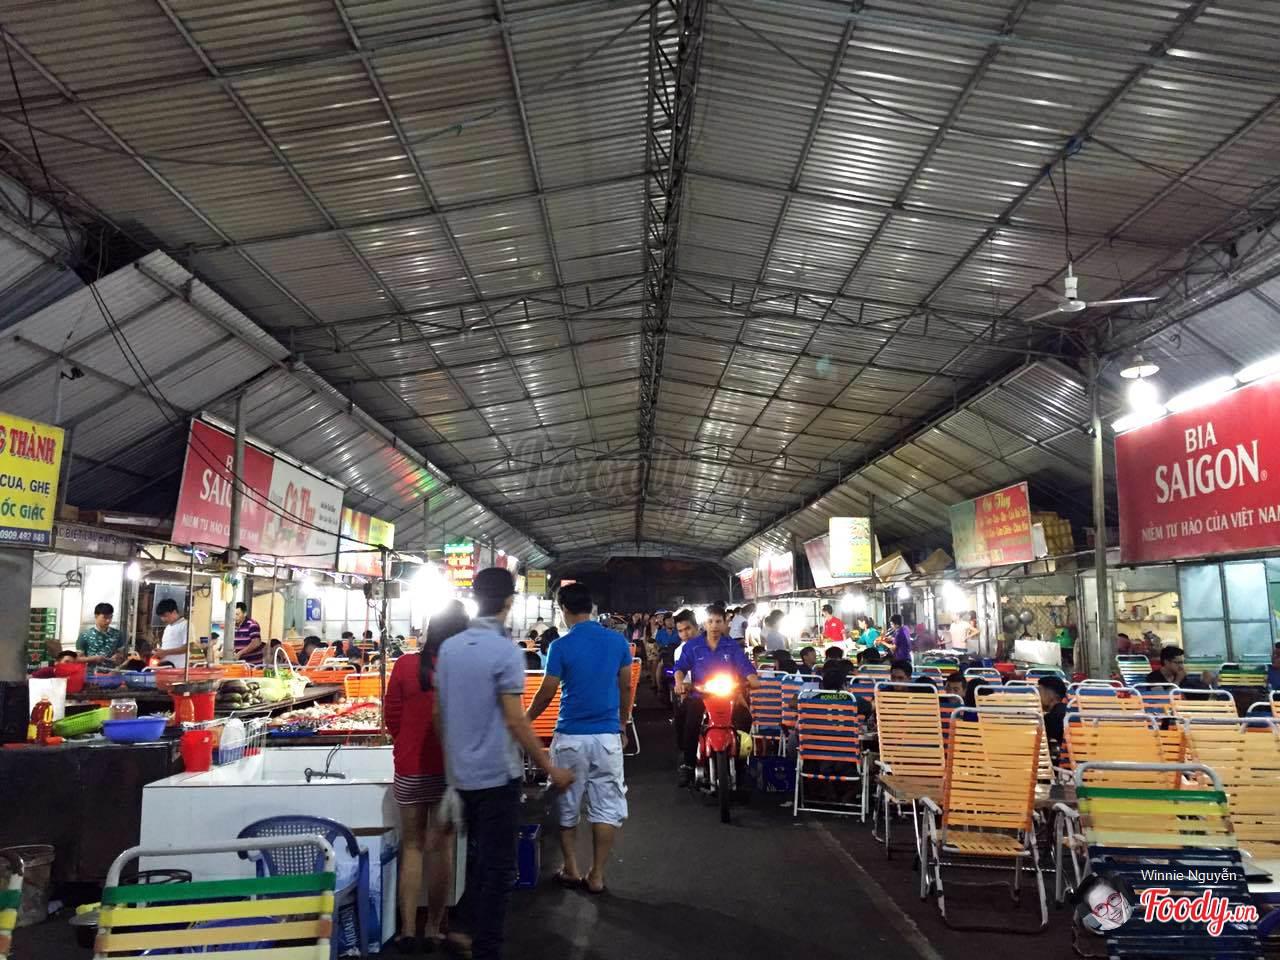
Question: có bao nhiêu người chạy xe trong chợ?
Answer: có một người chạy xe trong chợ